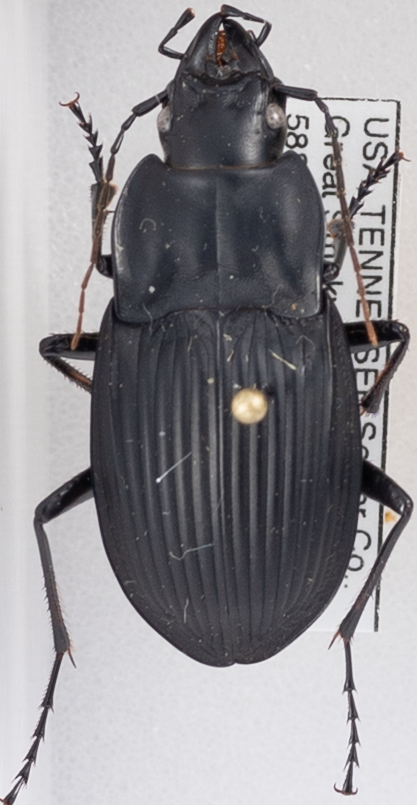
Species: Dicaelus dilatatus sinuatus
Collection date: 2018-05-01
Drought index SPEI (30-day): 0.102
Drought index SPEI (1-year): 0.47
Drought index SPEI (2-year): -0.348